Shuddhi (2017 film)

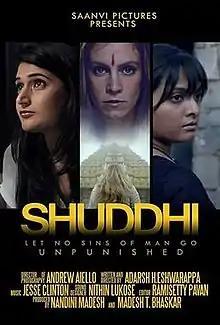

Shuddhi is a 2017 Indian Kannada-language crime drama film written and directed by Adarsh Eshwarappa. The film mainly stars Nivedhitha, Lauren Spartano and Amrutha Karagada in the lead roles. It also stars Shashank Purushotham and Sidhaartha Maadhyamika in supporting roles.